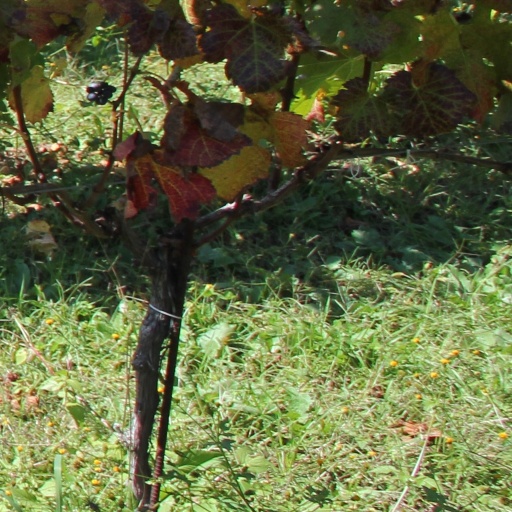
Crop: grape